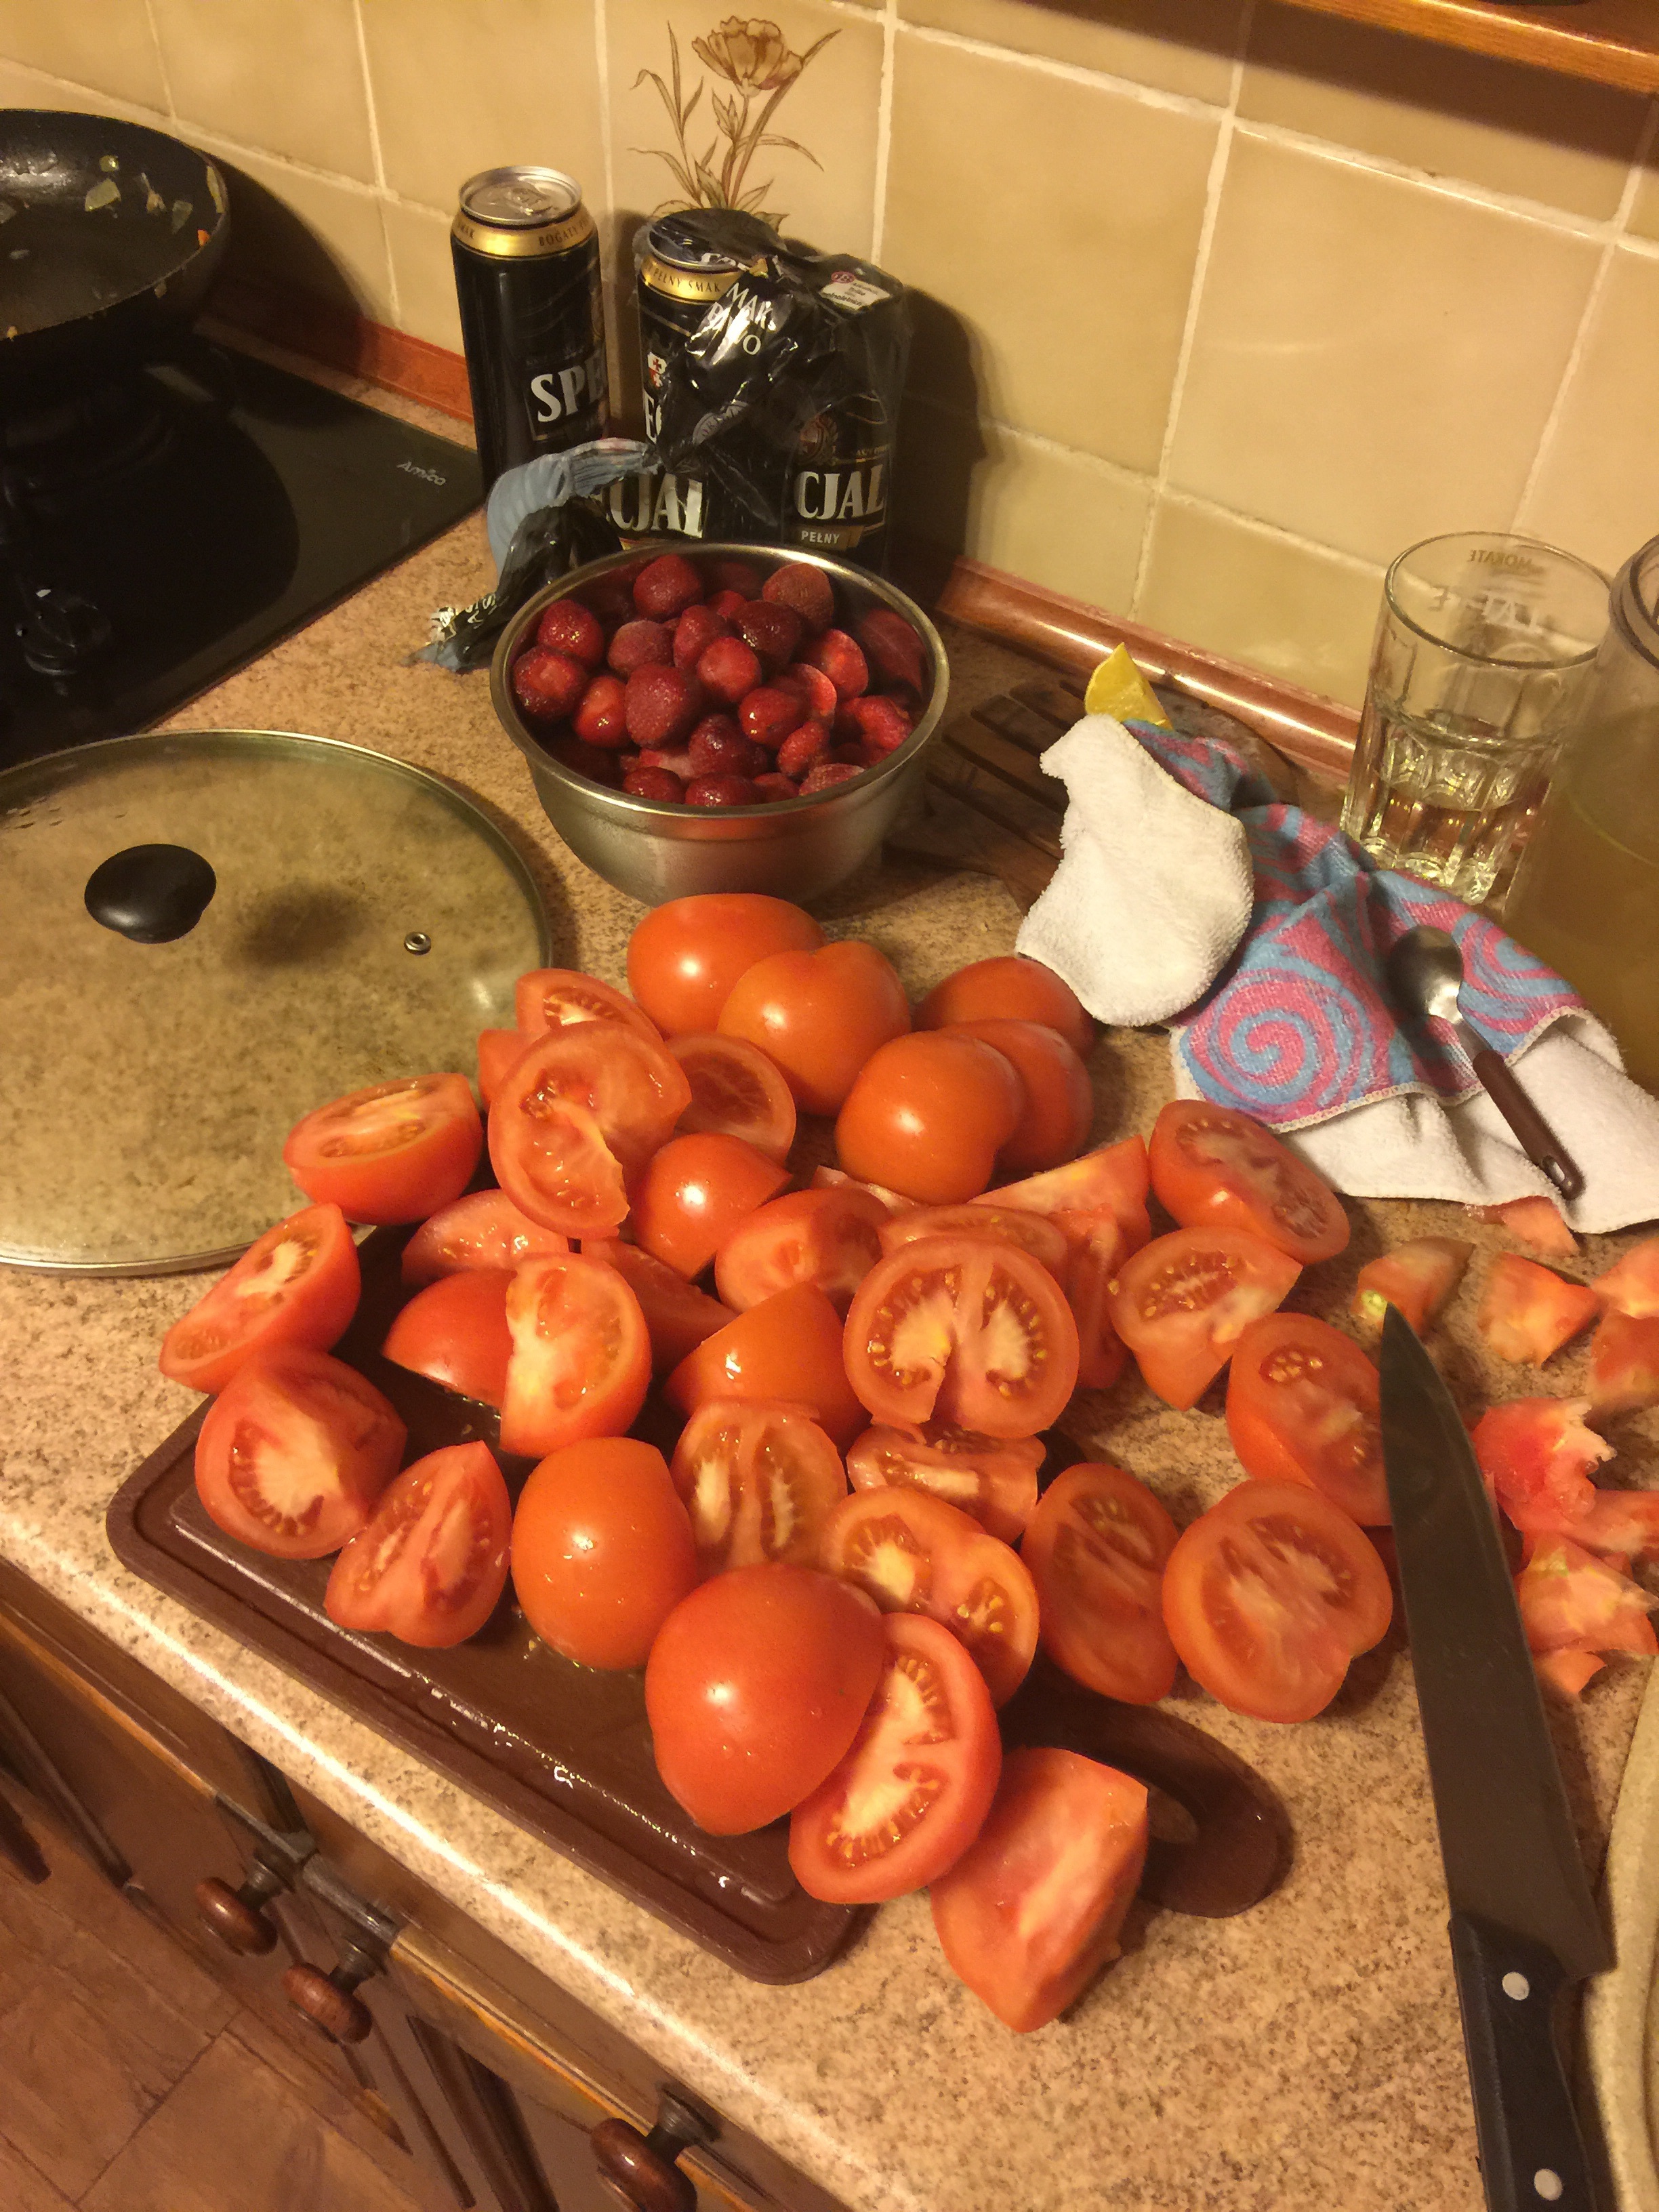
plant, fruit, meal, food, red, cooking, produce, vegetable, kitchen, soup, tomato, eating, dinner, tomatoes, flowering plant, tomato sauce, land plant, potato and tomato genus, cream of tomato, tomato soup